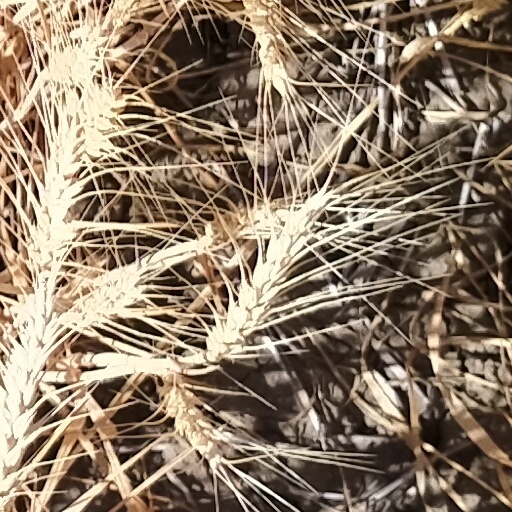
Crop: wheat